Royal Marines Band Service

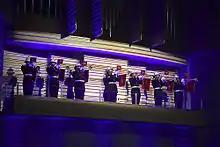
World Band Festival Luzern in 2012

All Directors of Music are Commissioned Officers, who are commissioned from within the ranks of the RMBS (there are no direct entry officers in the RMBS), on completion of the 12 month Bandmasters' Course (at RMSoM in Portsmouth) and once they have passed the external LRSM directing exam. Once commissioned they attend a music college for a period of one to two years, to study advanced conducting; usually at the level of MMus. Officers in command of Bands are either a Captain or Major, with the senior position of Principal Director of Music being a Lieutenant Colonel. Each Band also has a Warrant Officer Class 2 Bandmaster who acts as the Band Manager and deputy conductor. There are also four Warrant Officer Class 1 Bandmasters, in positions such as Bandmaster/Chief Instructor at the School of Music and PRO. The senior Bandmaster is a WO1 who holds the appointment of 'Corps Bandmaster' and is the chief non-commissioned advisor to the Principal Director of Music on all matters music and personnel.